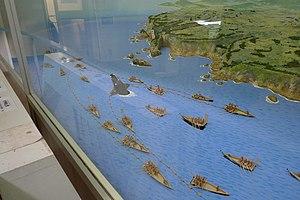
Taiji est un bourg du district de Higashimuro, dans la préfecture de Wakayama, au Japon. À la fin des années 2000, l'œuvre cinématographique américaine The Cove, Oscar du meilleur film documentaire en 2010 et traitant de la chasse annuelle aux dauphins de Taiji, l'a rendu célèbre dans le monde entier.